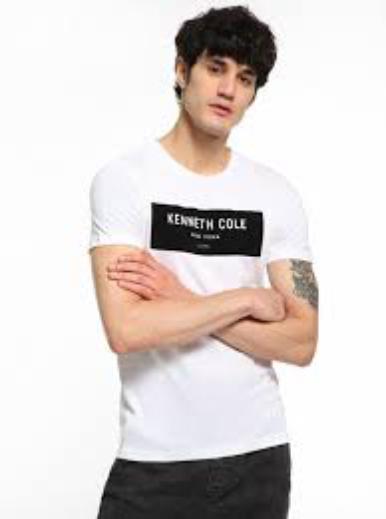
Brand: Kenneth Cole
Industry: Clothes